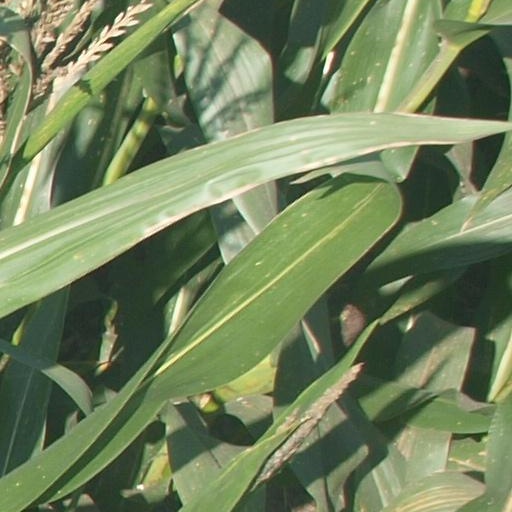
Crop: maize; corn